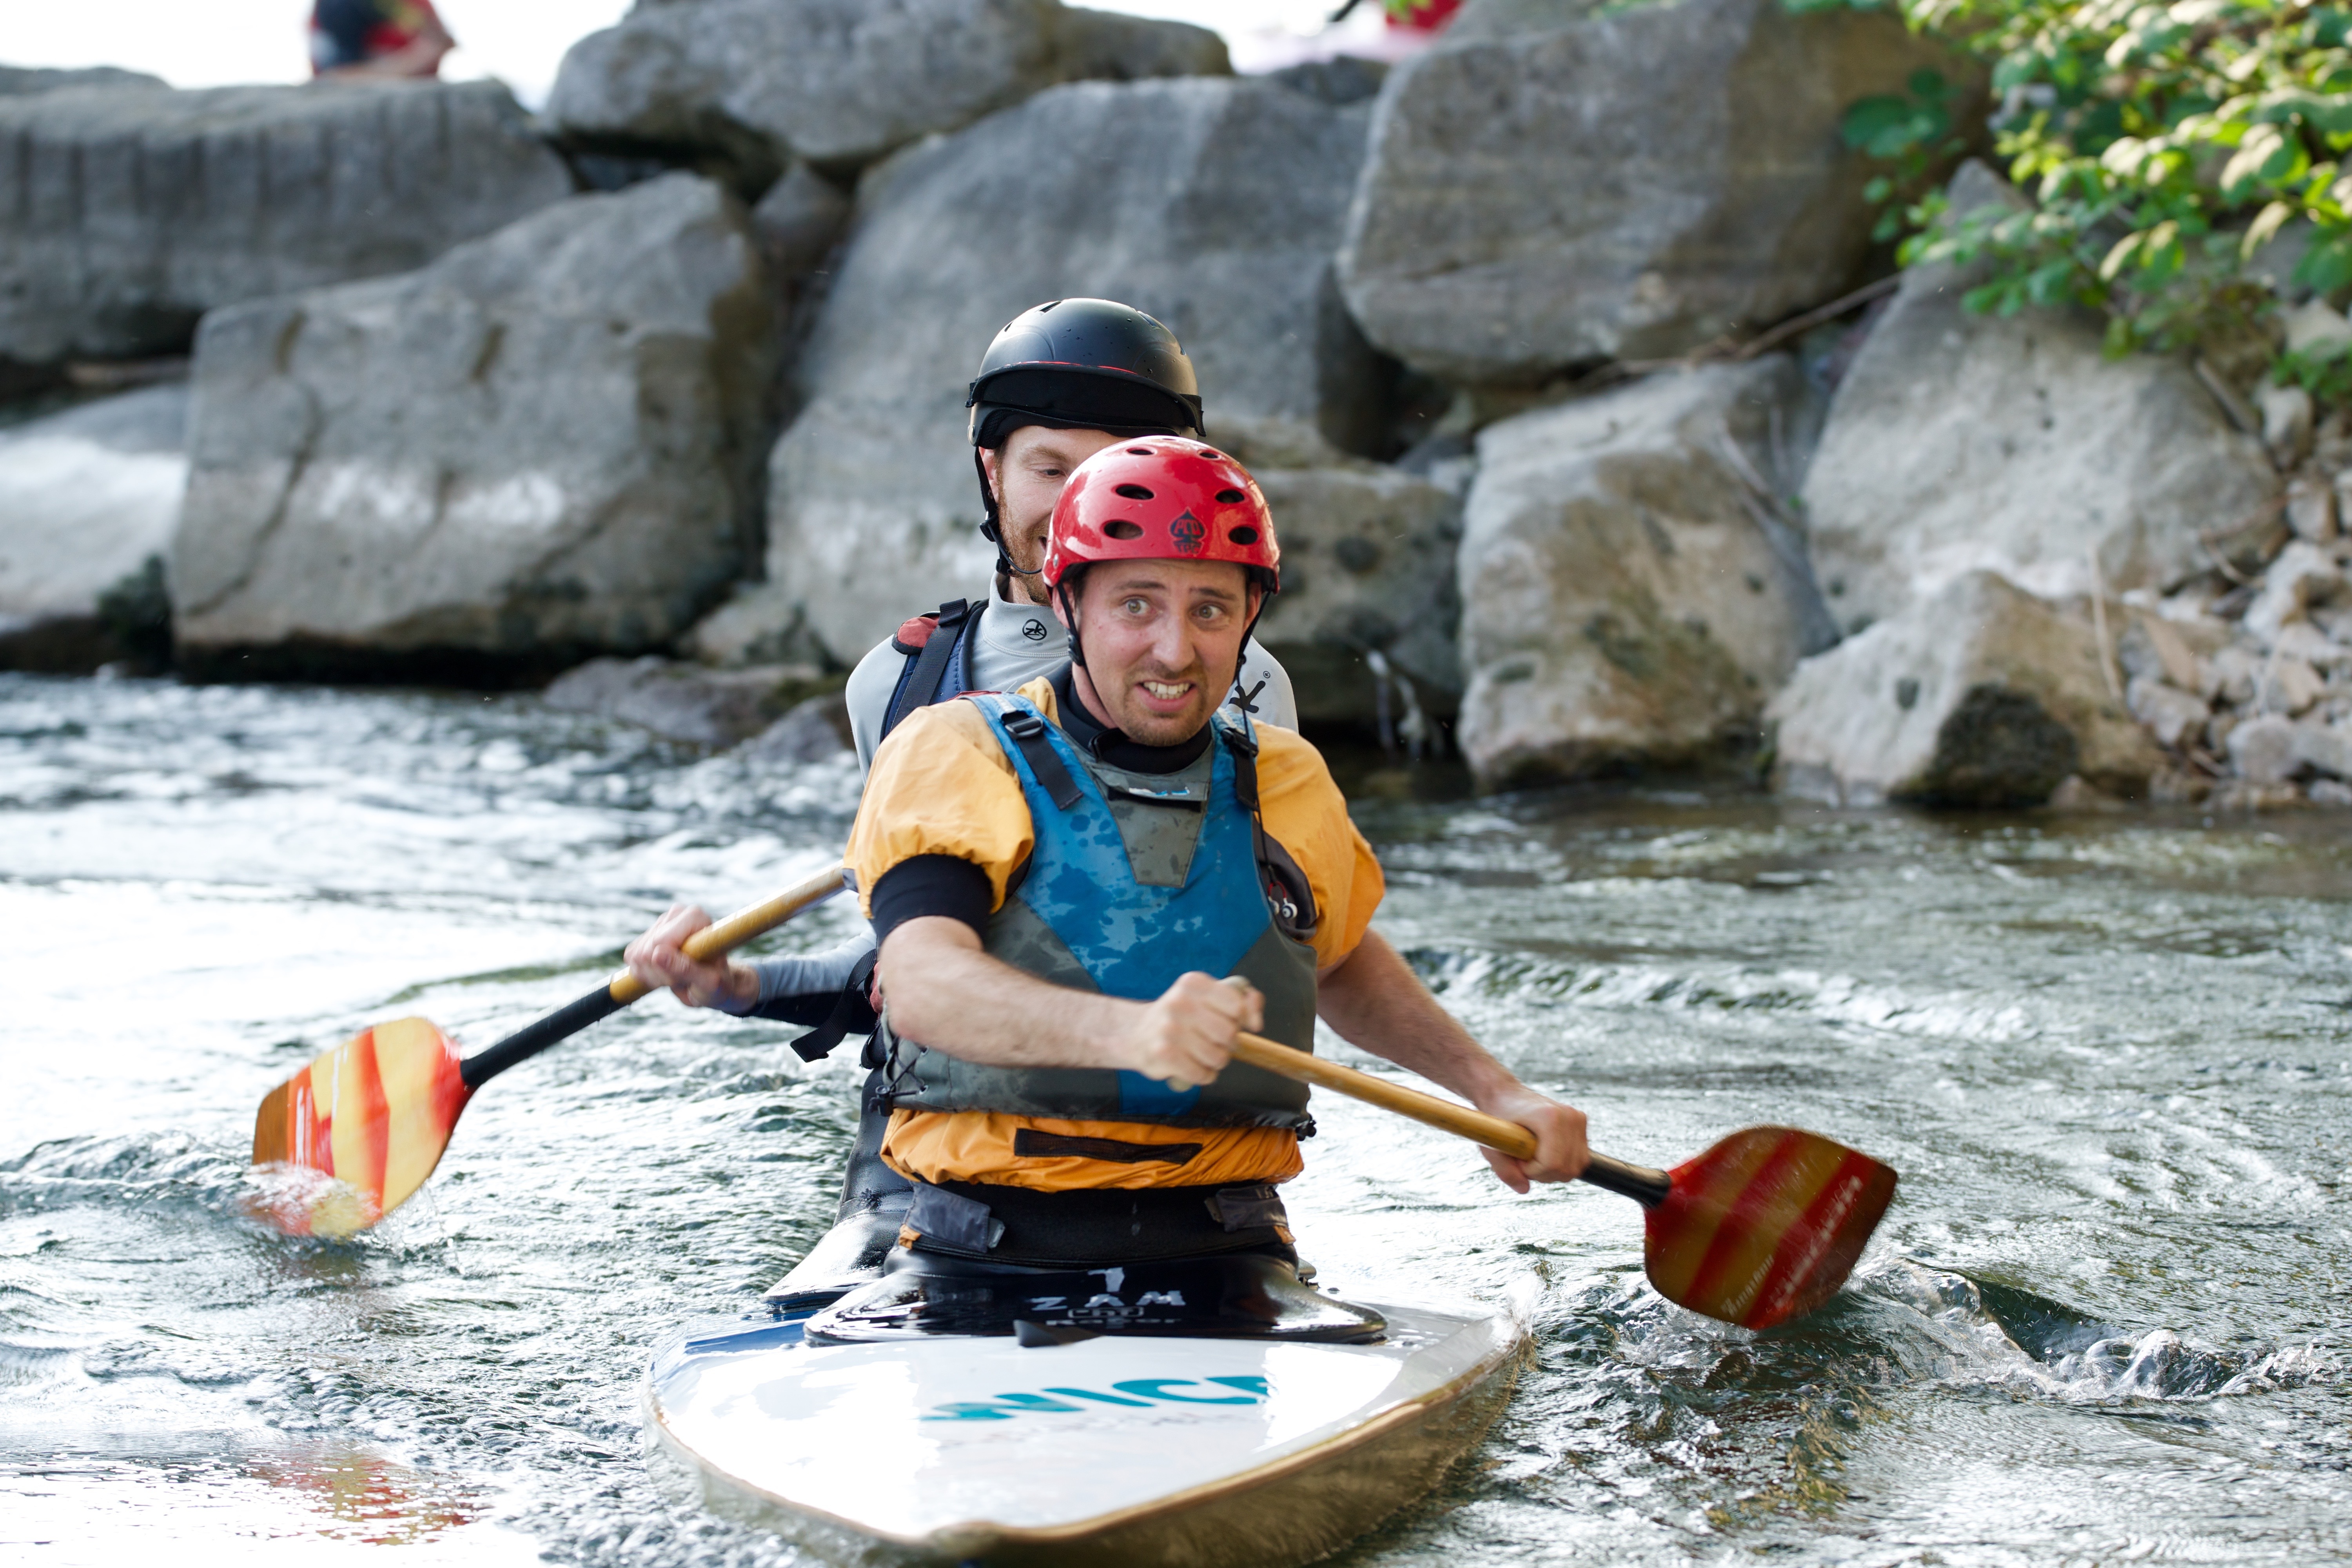
boat, river, canoe, paddle, vehicle, rapid, two, extreme sport, kayak, skill, sports equipment, sports, boating, kayaking, watercraft, white water, for two, powerful, canoeing, water sports, interaction, water sport, gestures, sea kayak, canoe sprint, whitewater kayaking